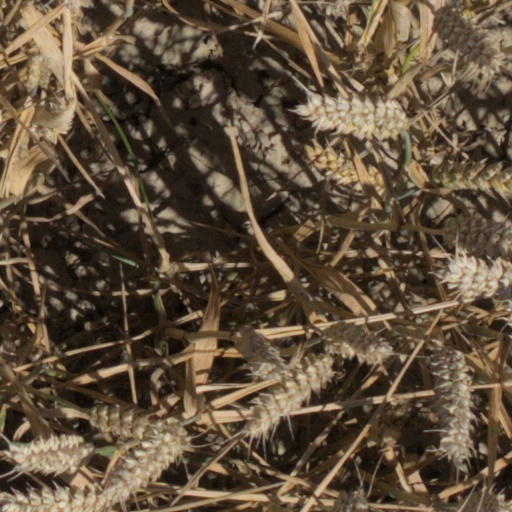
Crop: wheat